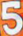
Number: 5